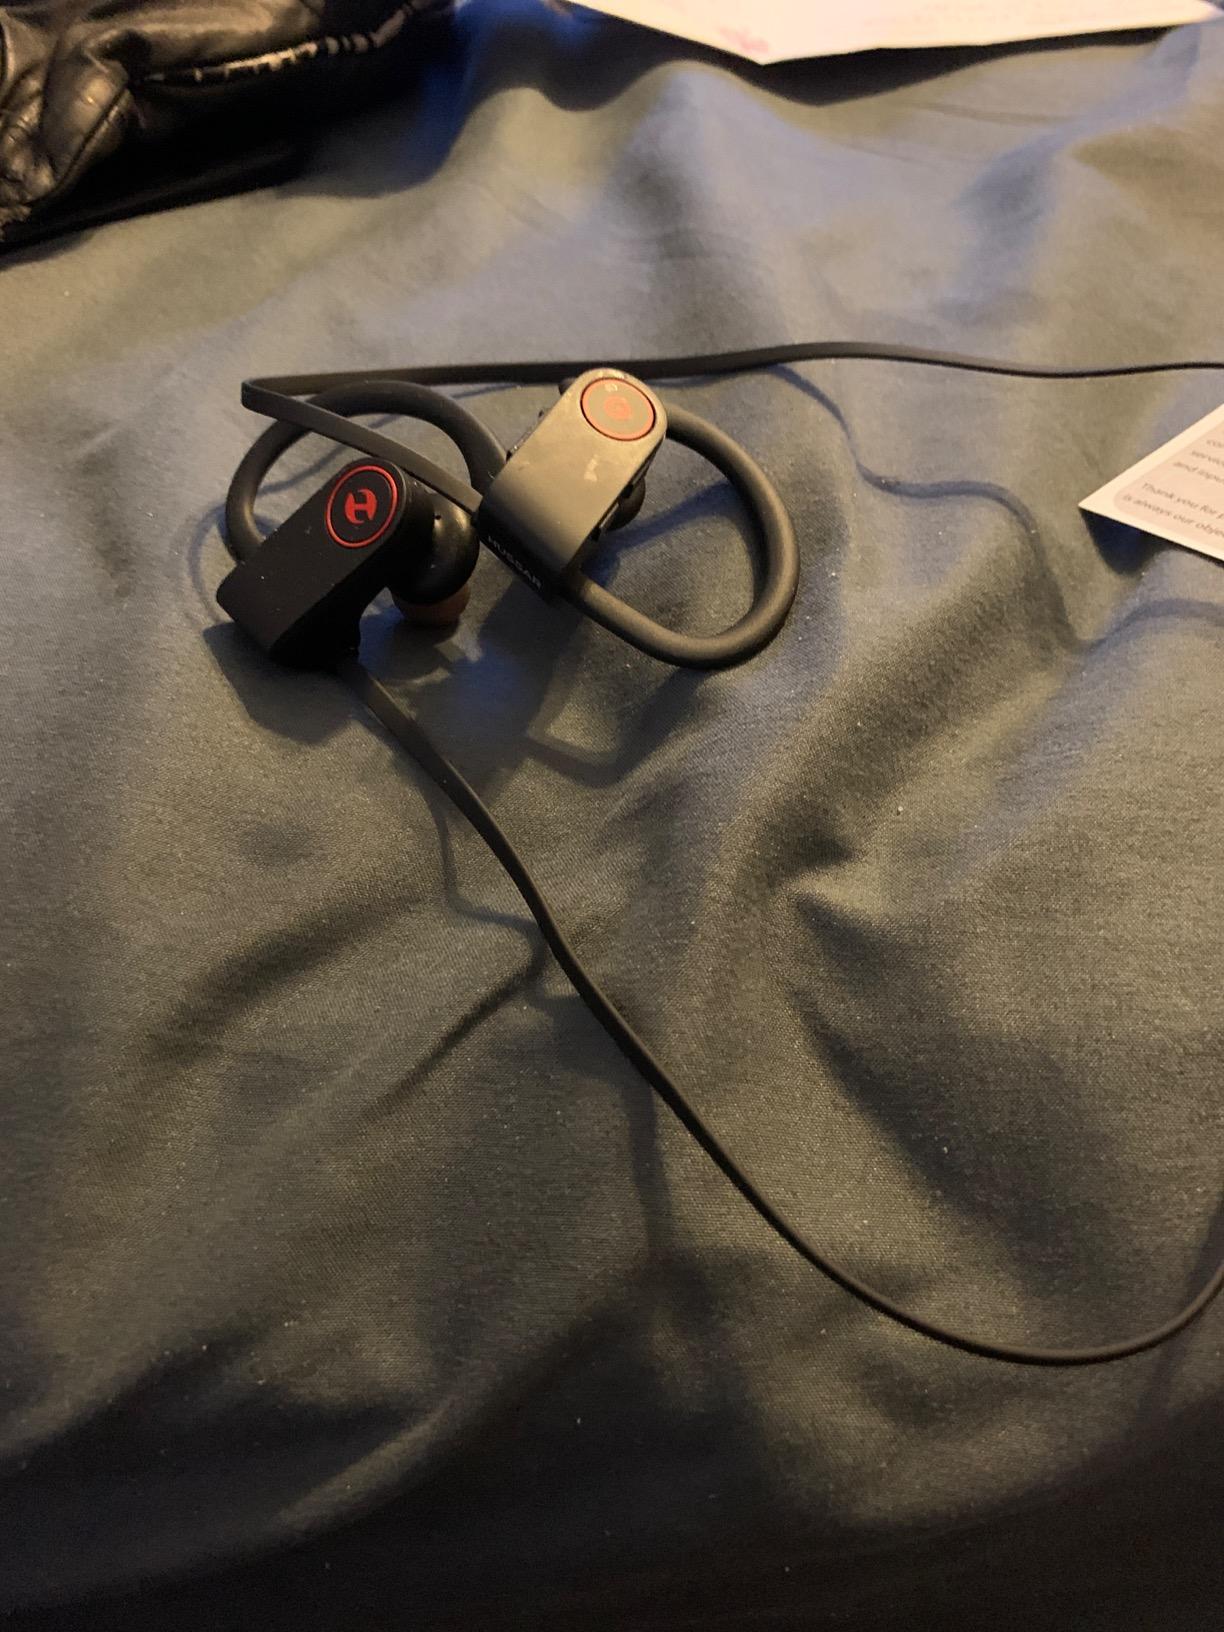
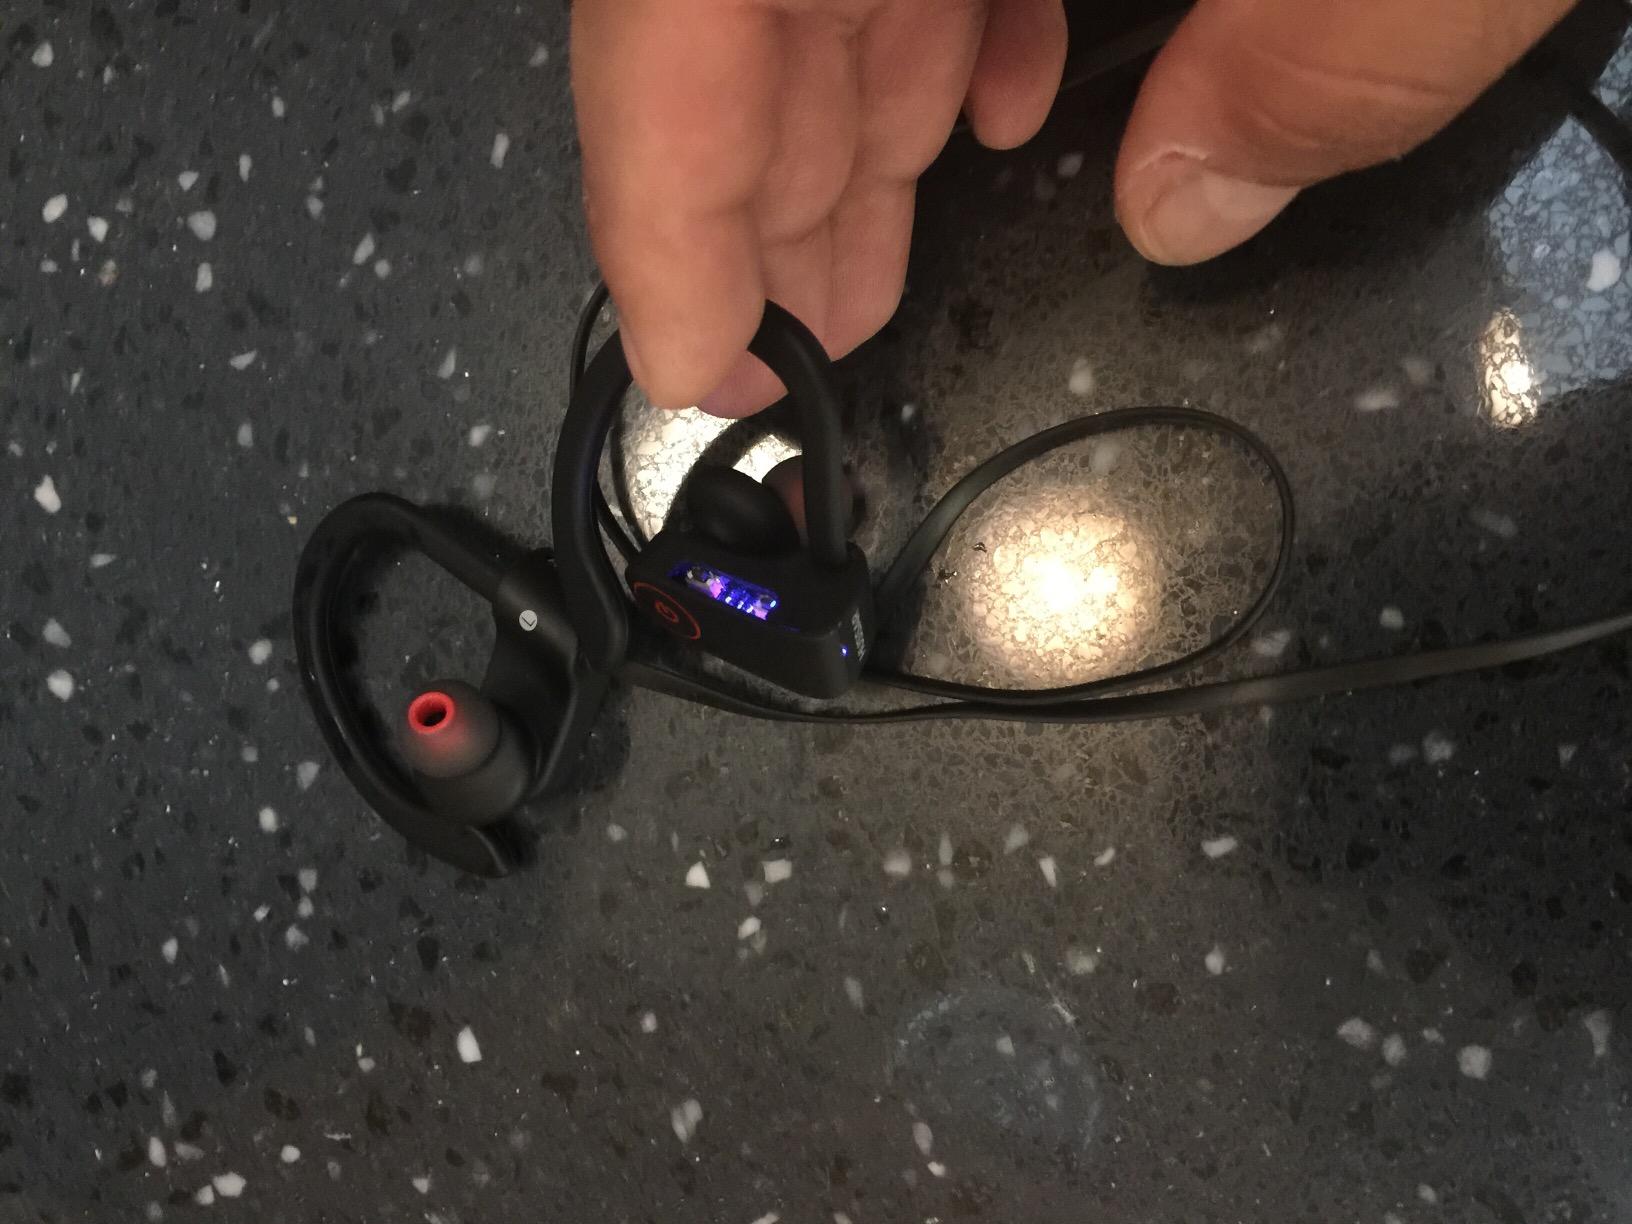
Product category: headphones
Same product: yes